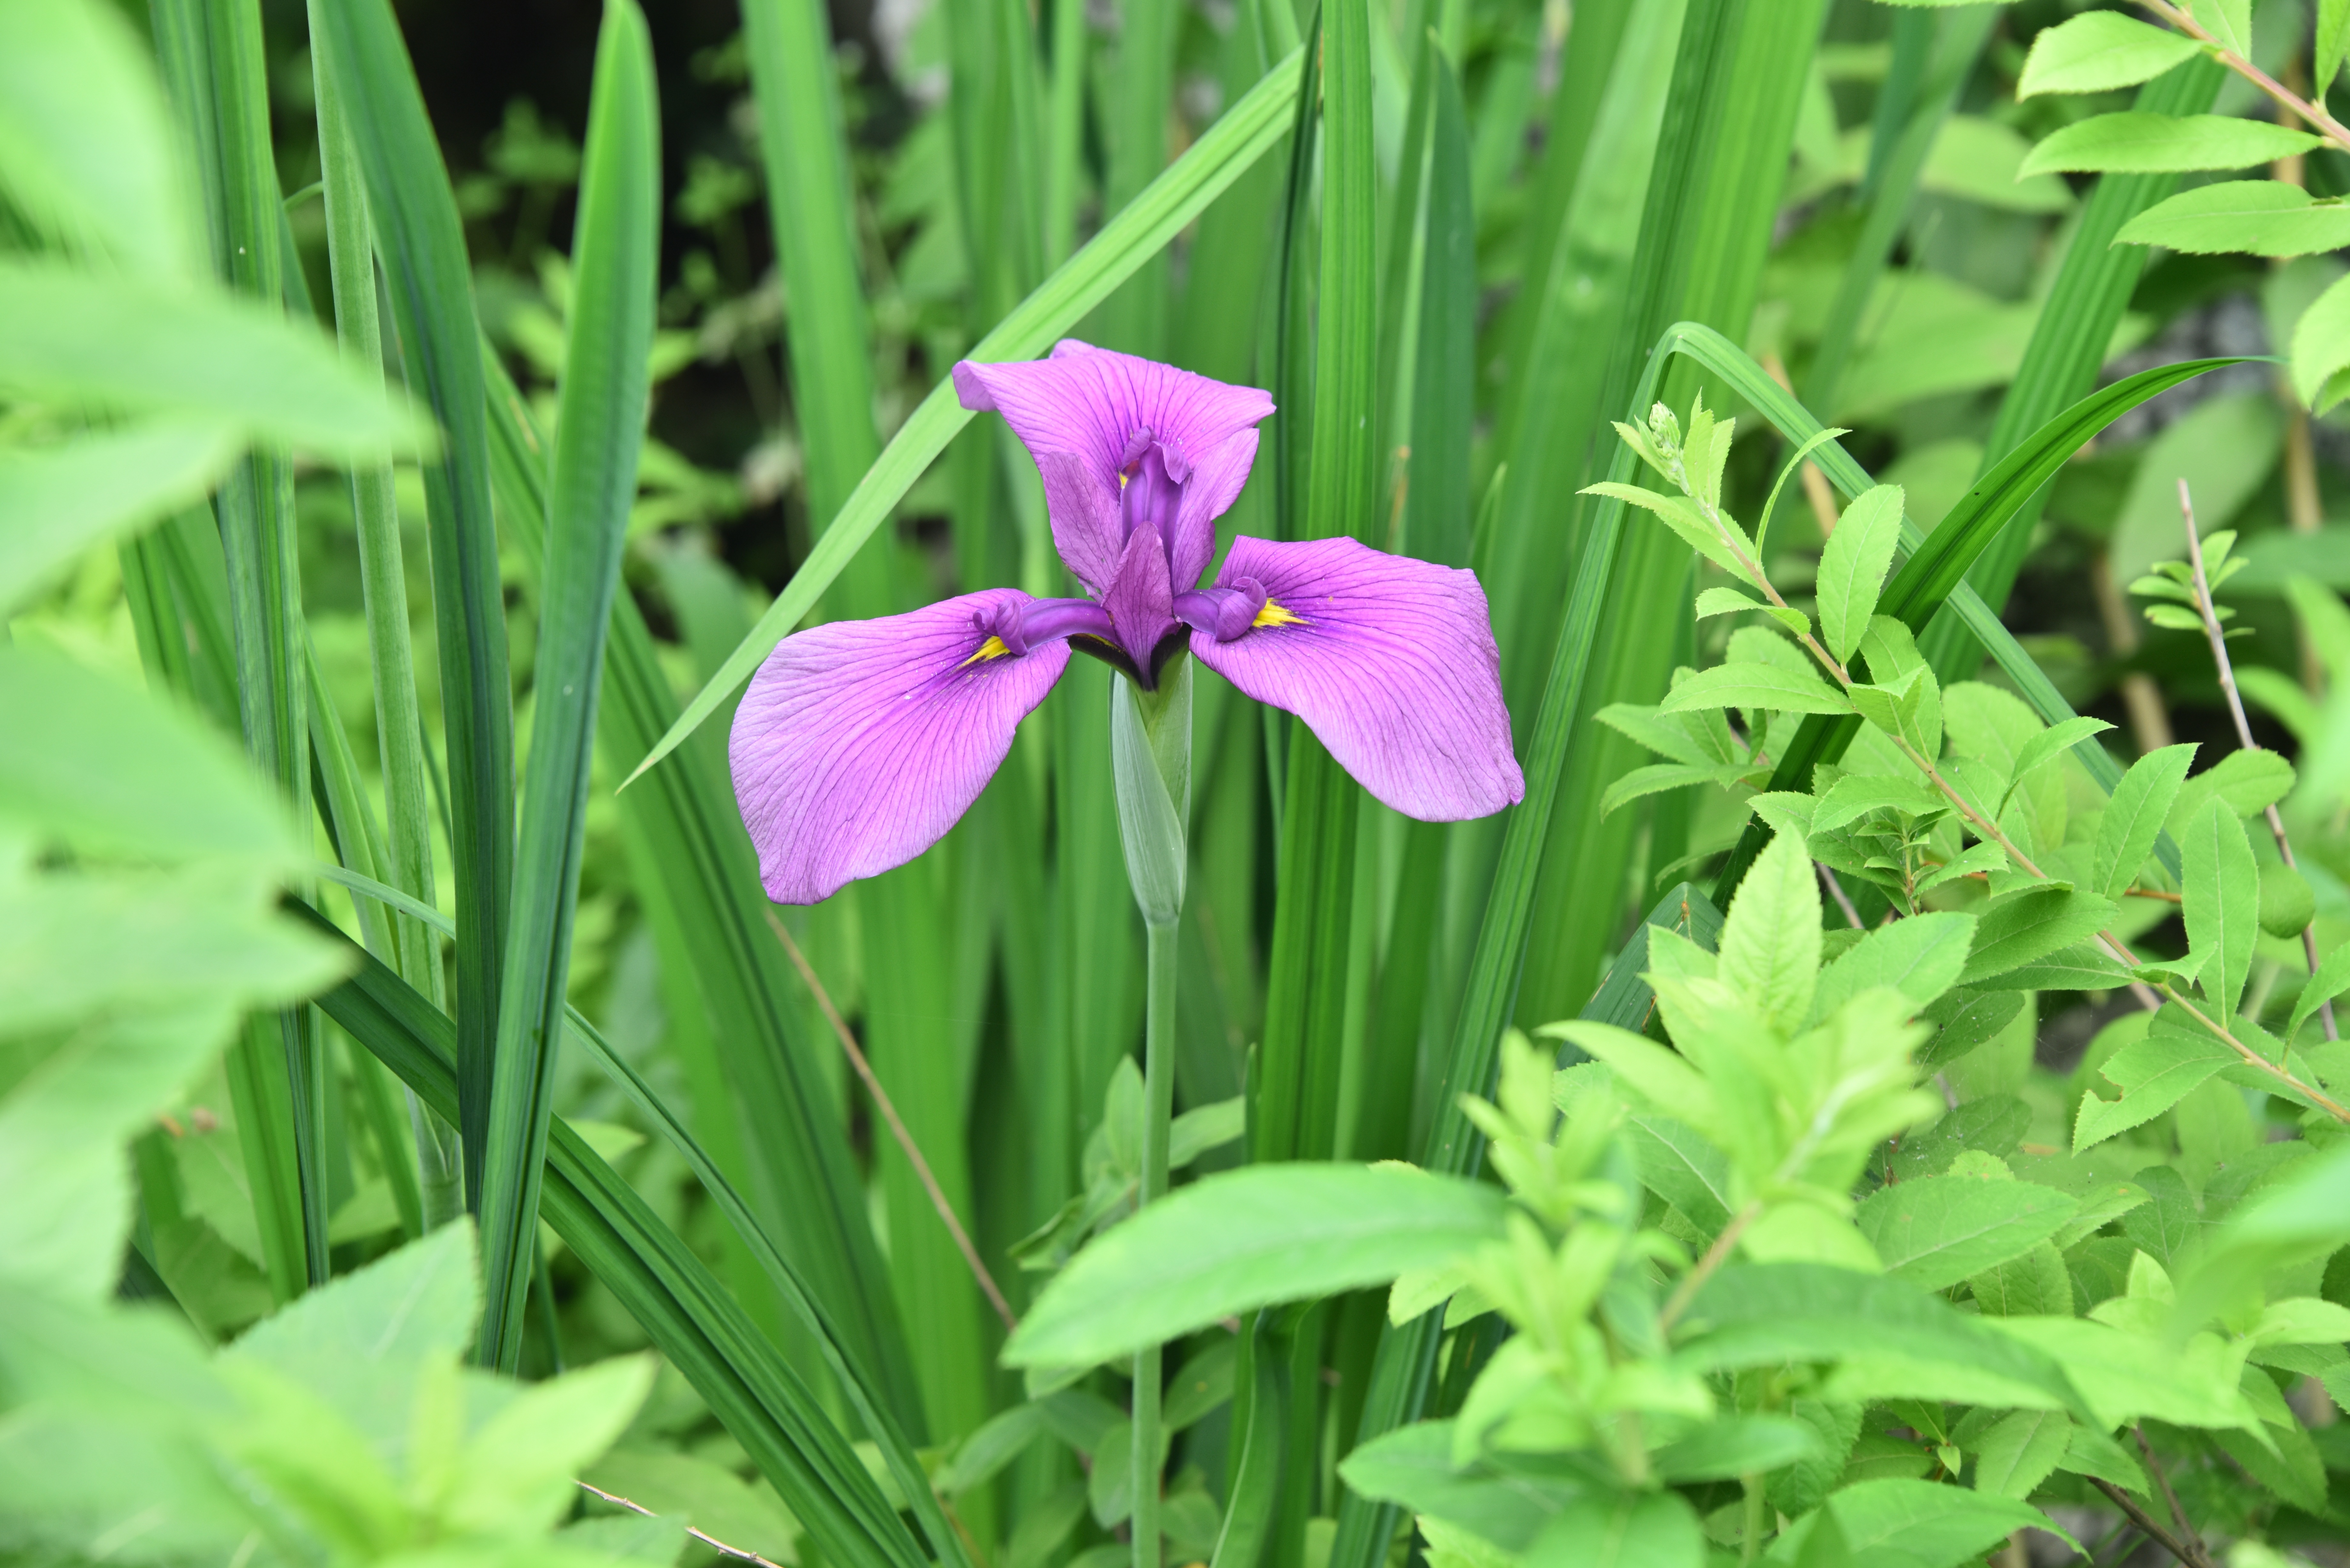
plant, meadow, prairie, flower, purple, botany, flora, wildflower, iris, irises, flowering plant, iris type, land plant